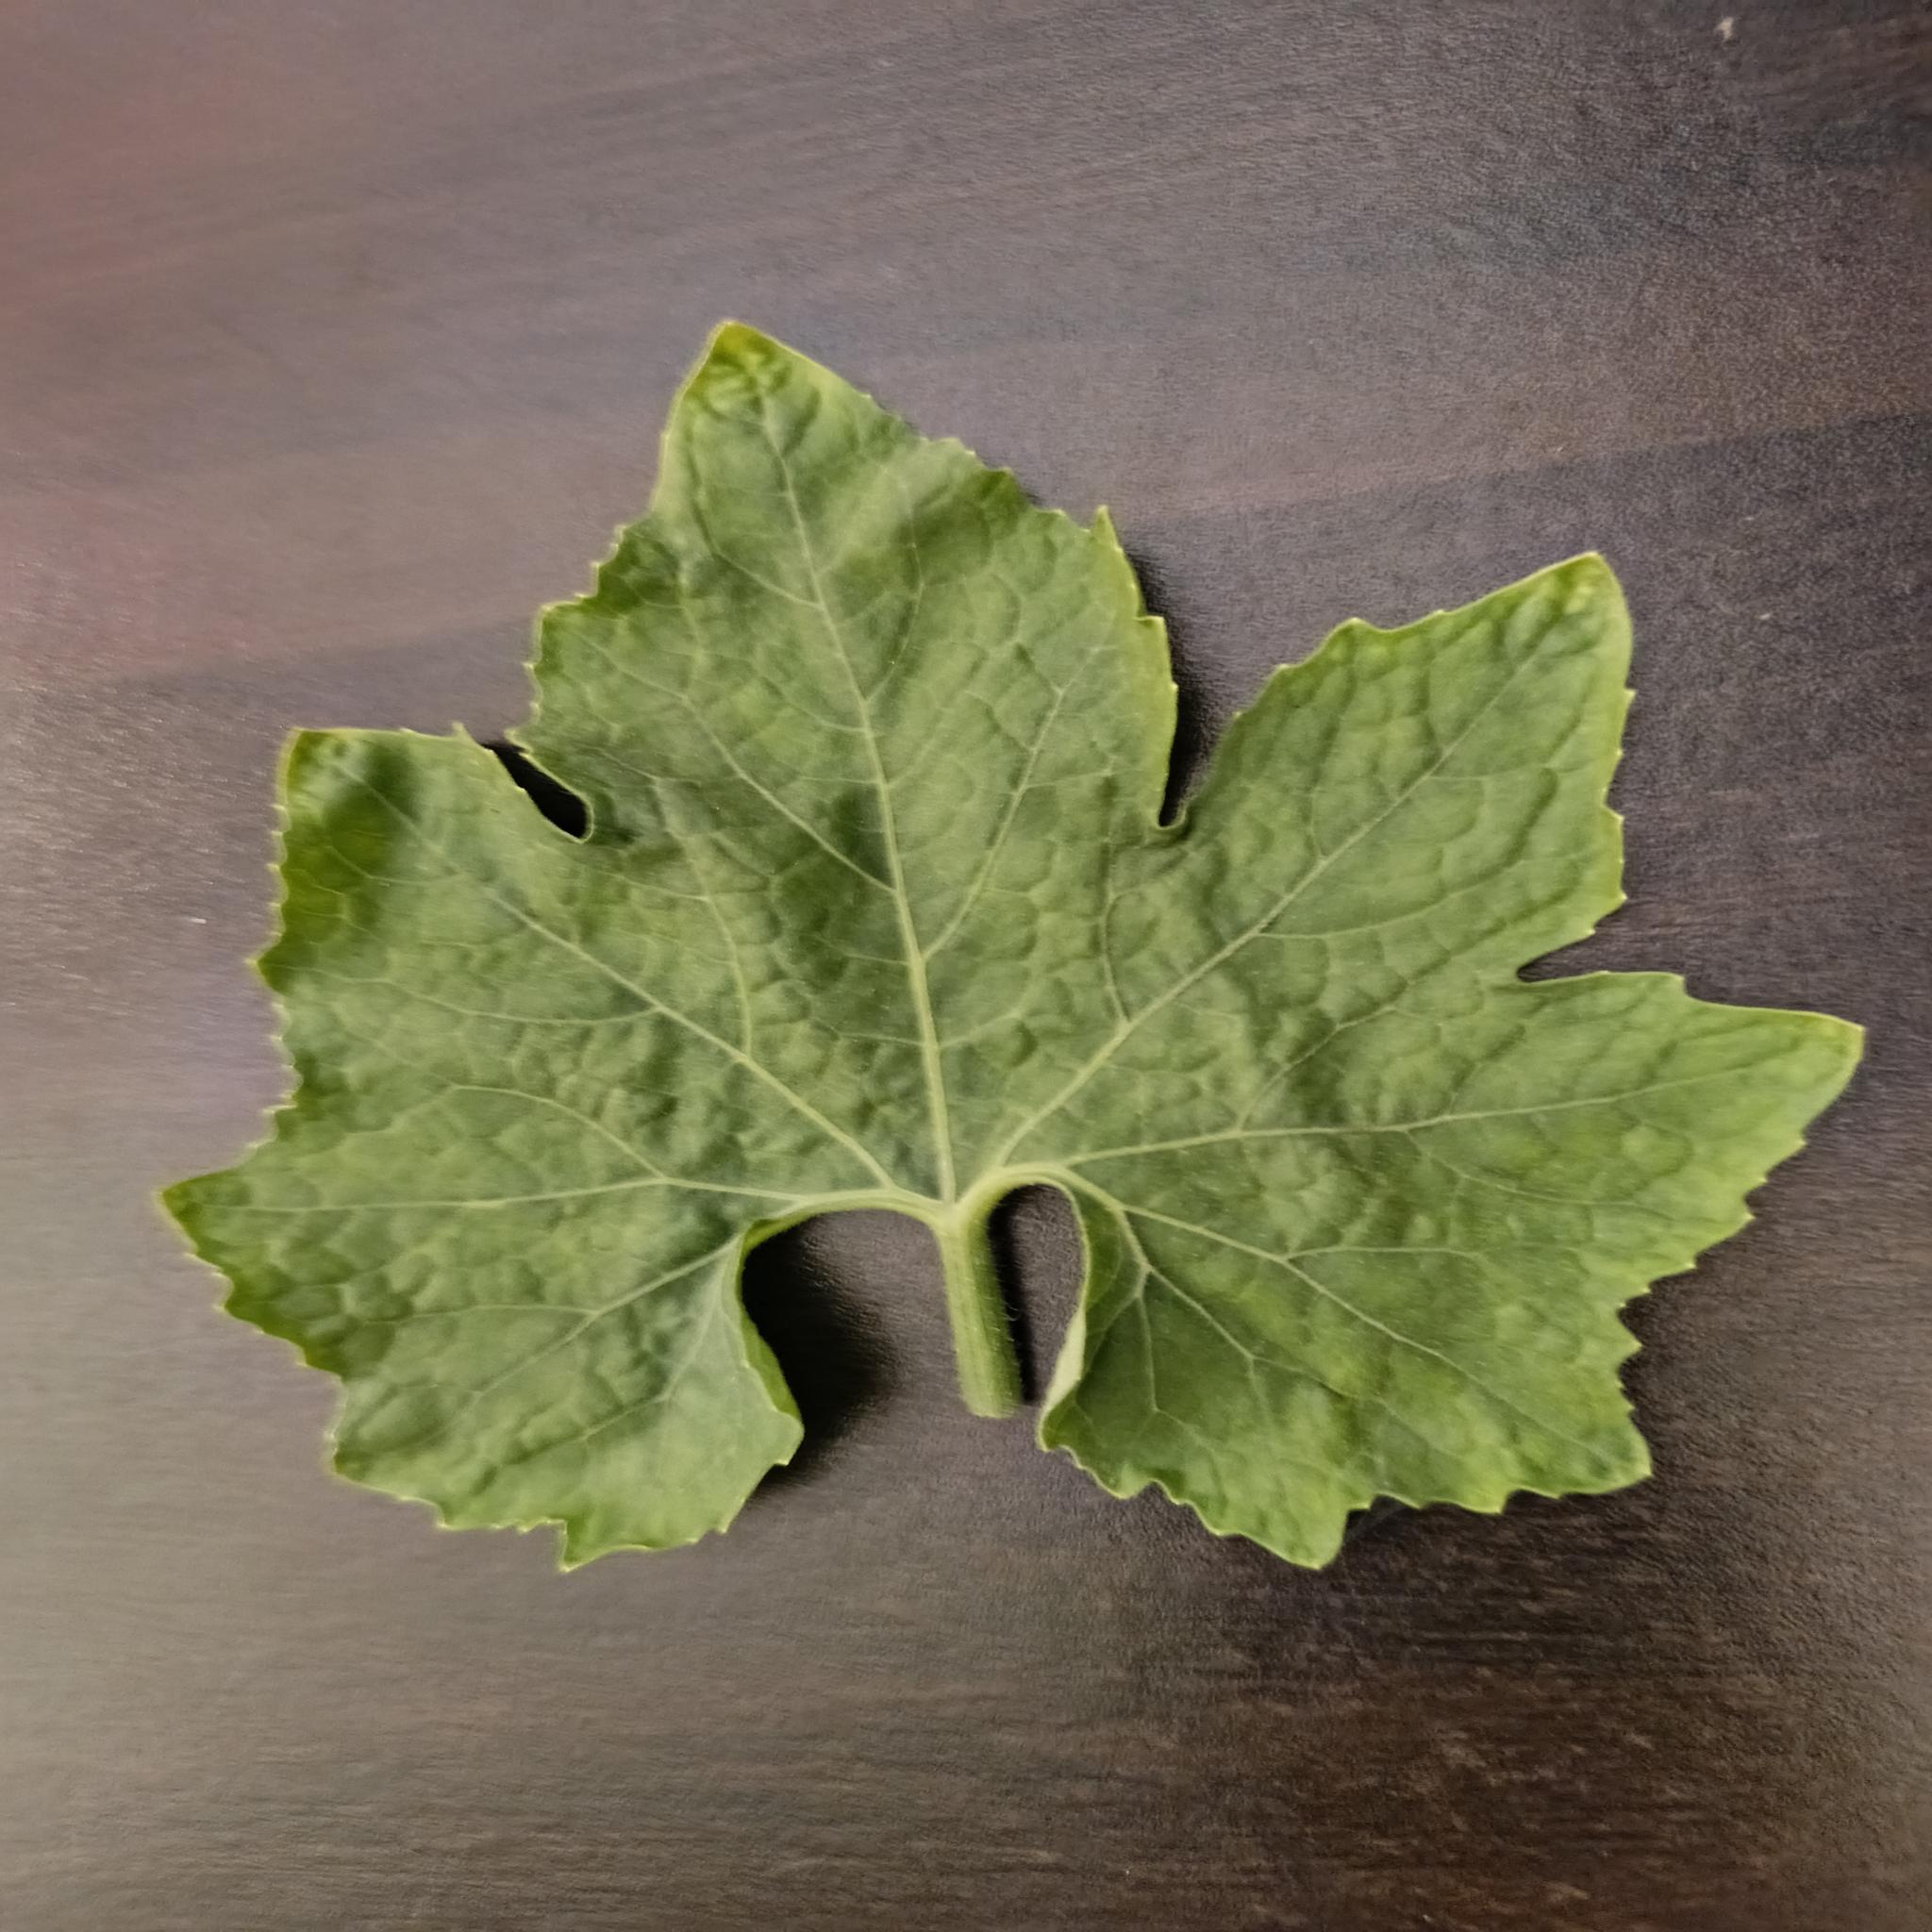
Label: Healthy